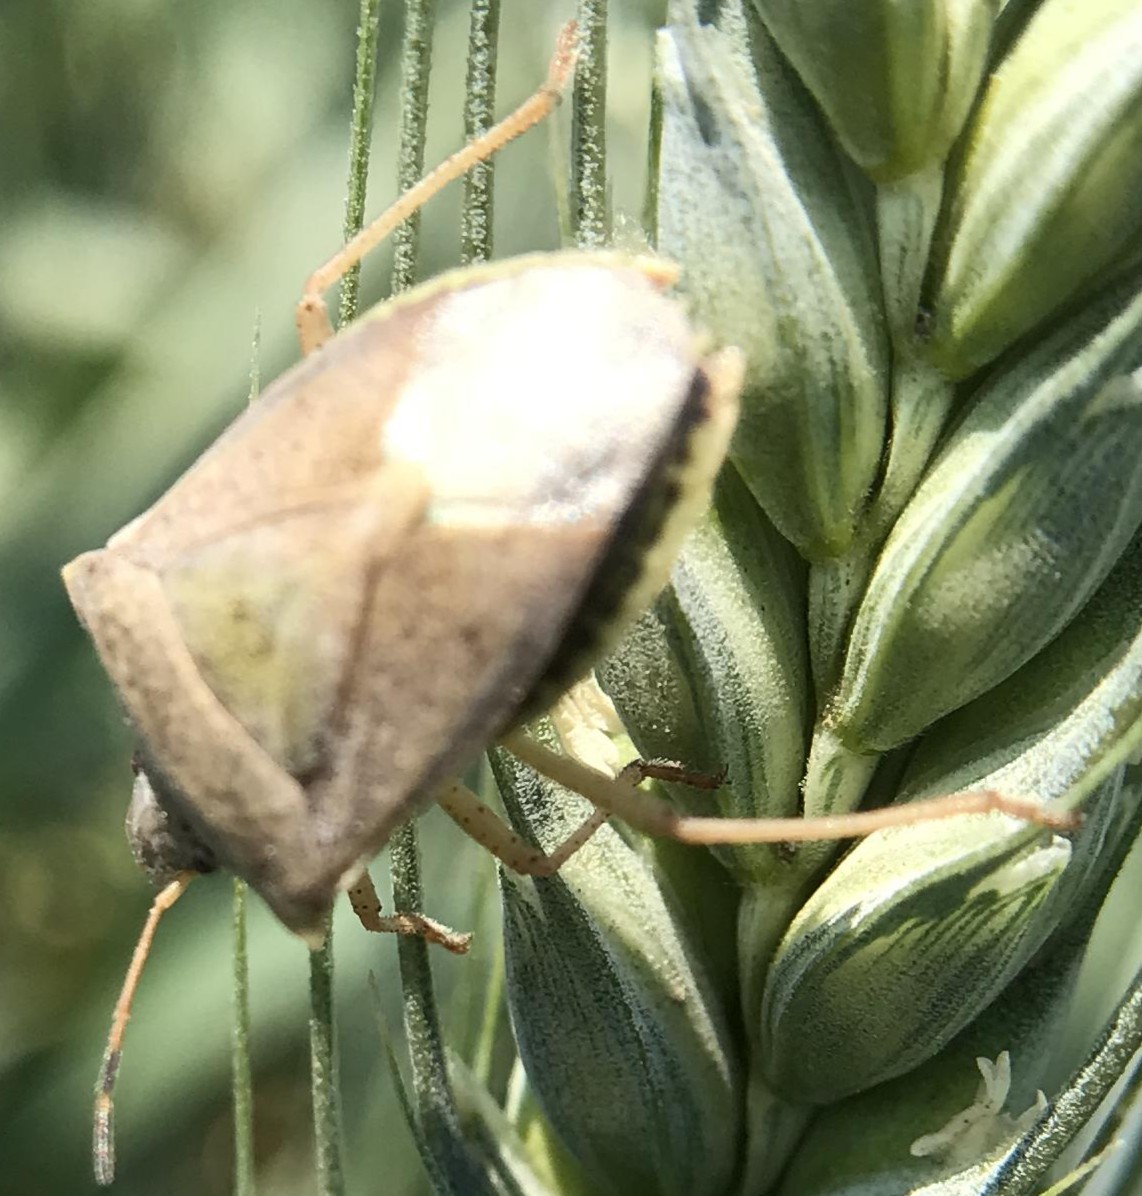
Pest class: stink_bug